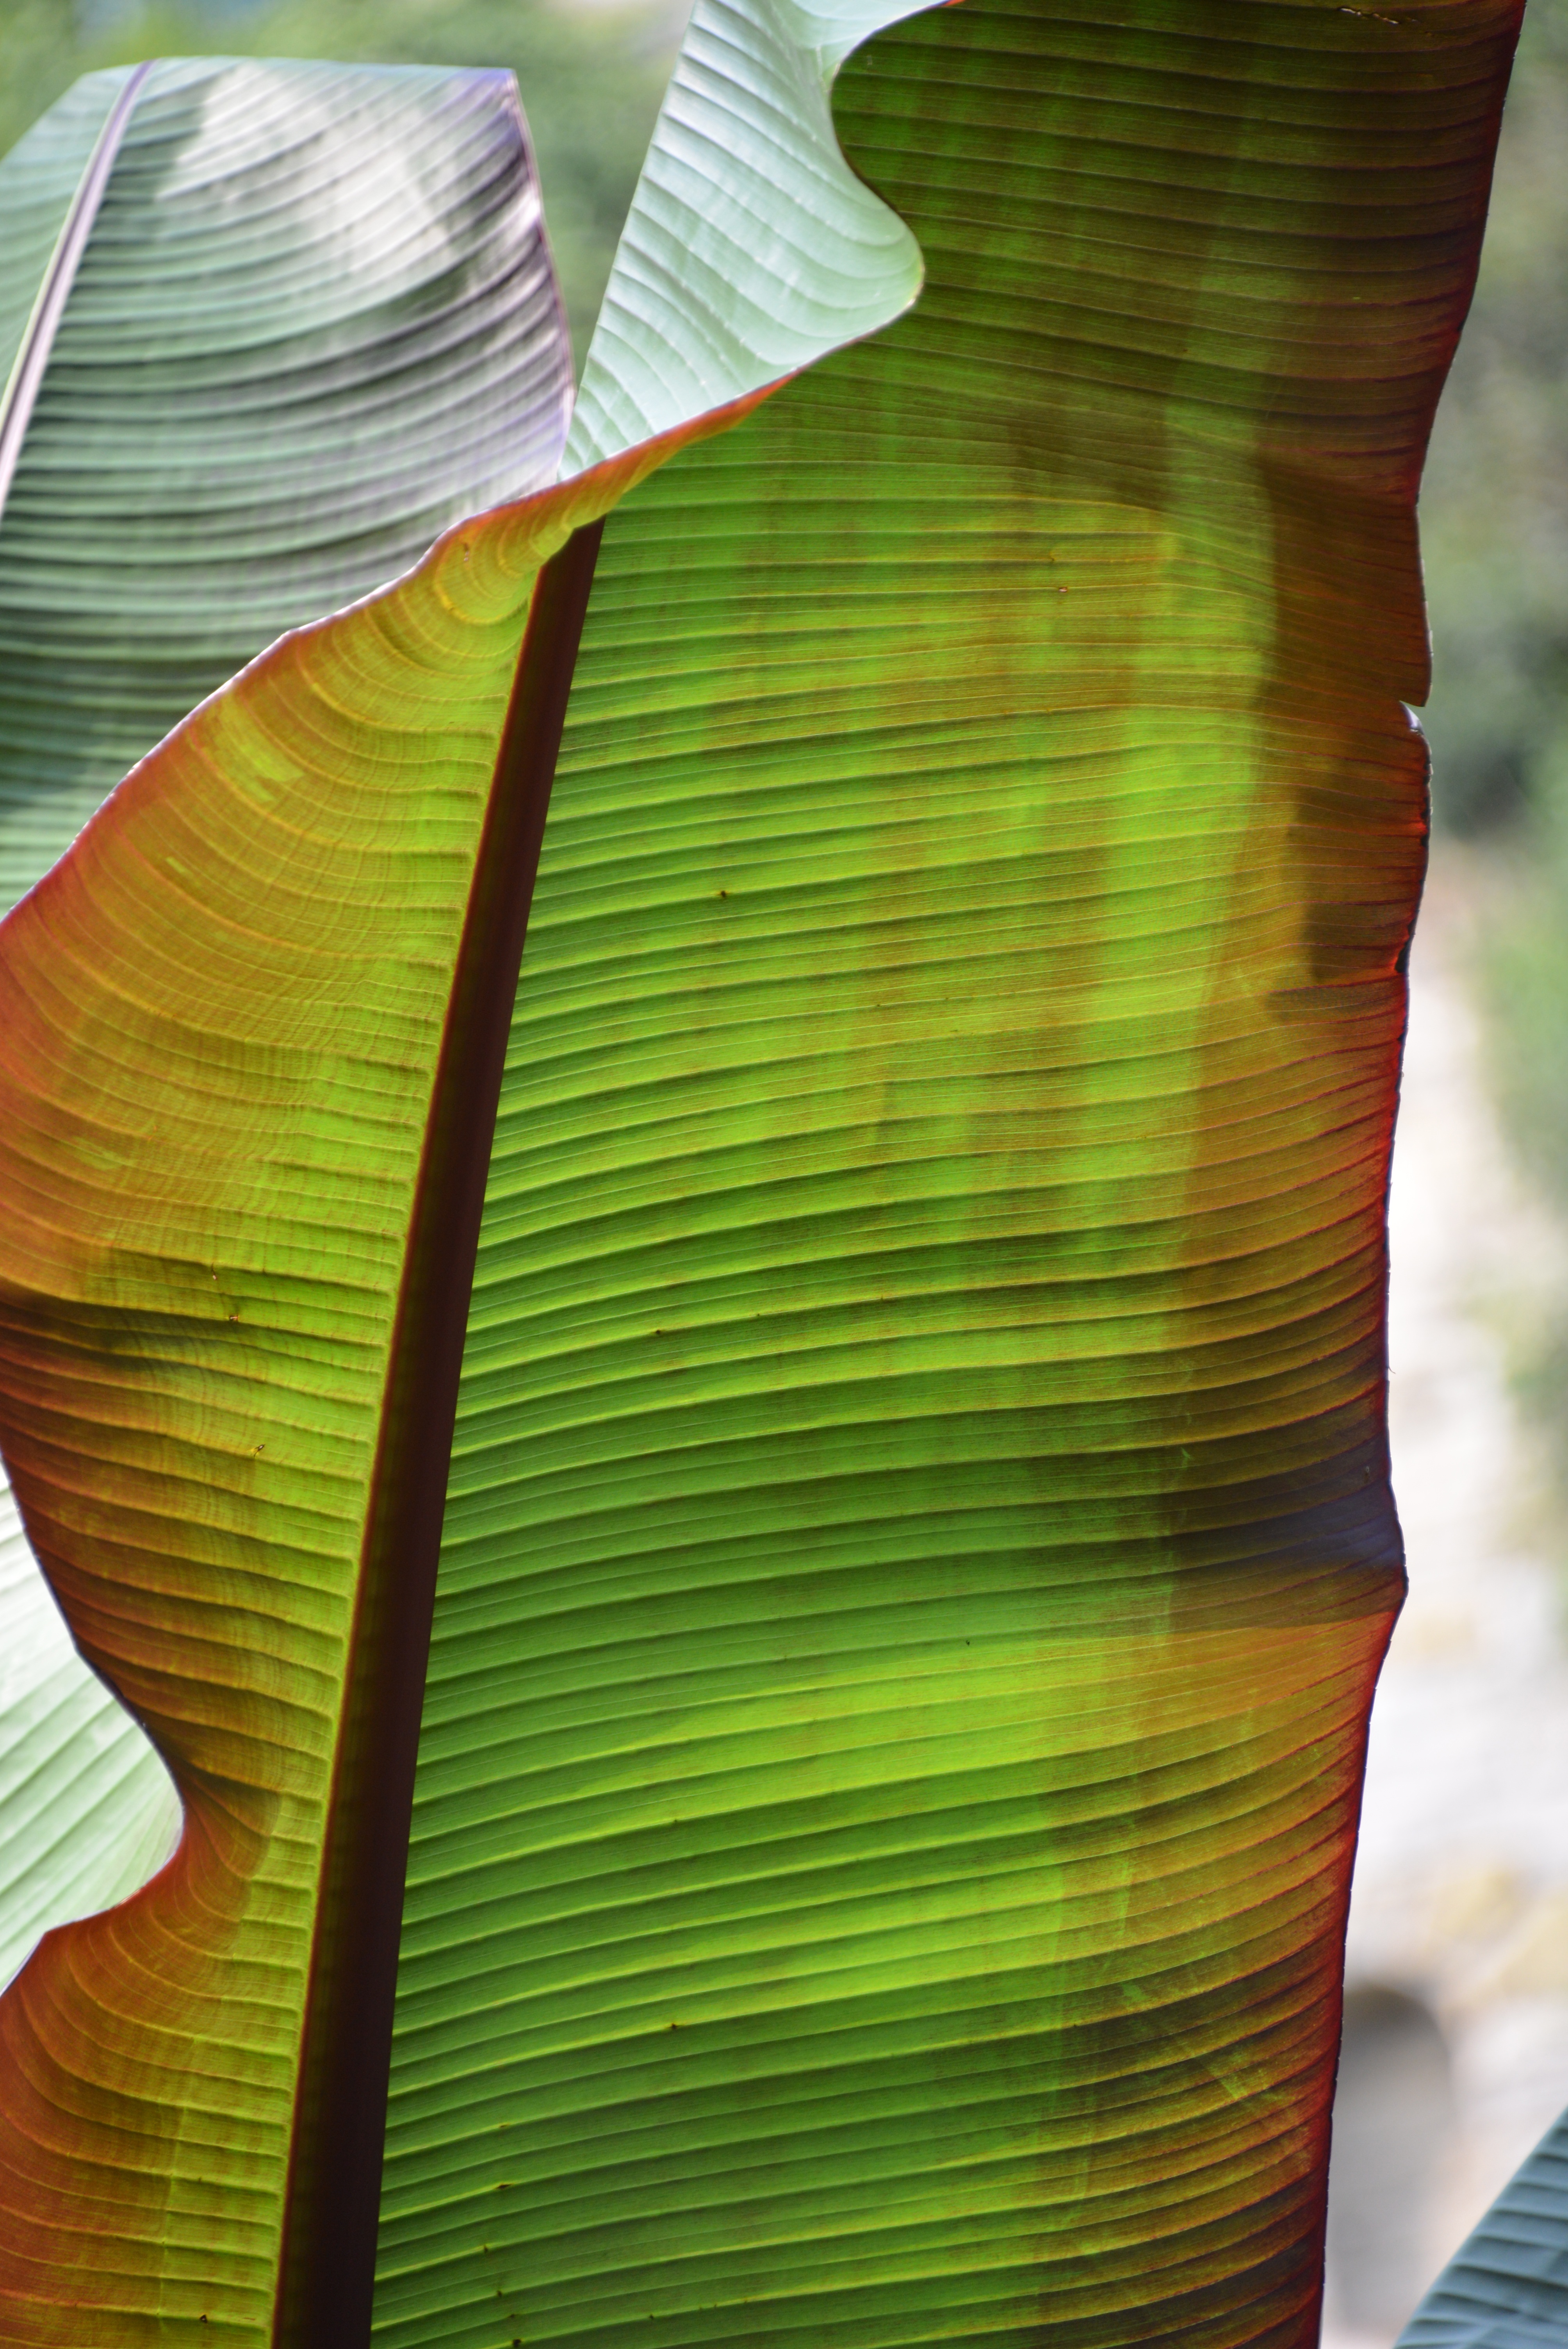
tree, structure, plant, wood, leaf, flower, green, palm, color, macro, botany, yellow, flora, fern, interior design, art, background, light green, palm leaves, palm leaf, palm fronds, large leaves, fan palm, window covering